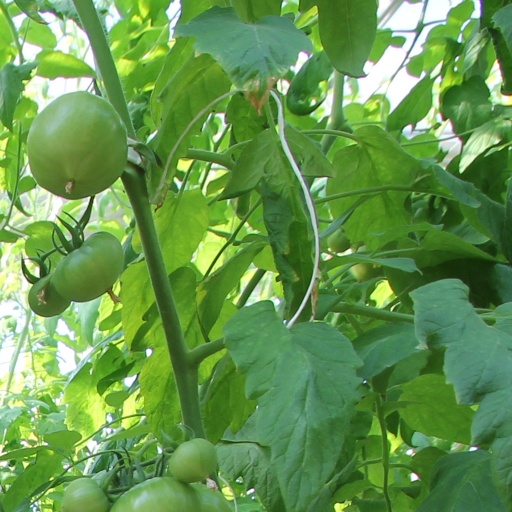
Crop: tomato